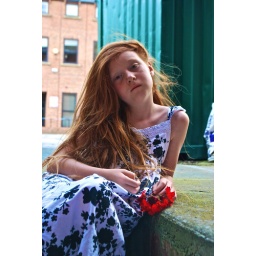
Beautiful red headed long haired girl with formal dress in urban situation..Please comment!